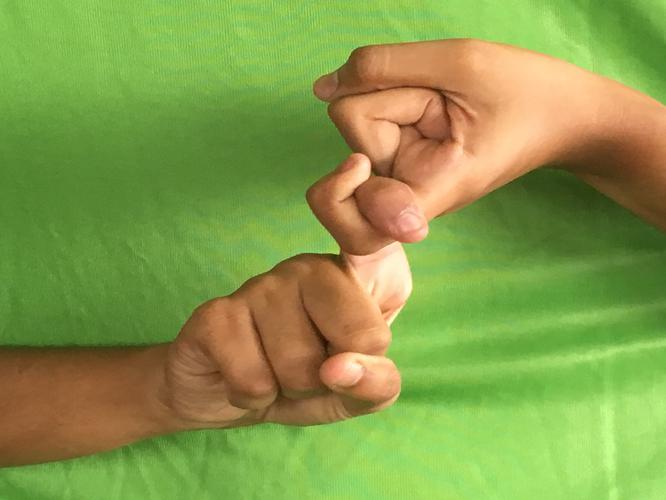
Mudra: Pasha
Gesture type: double_hand